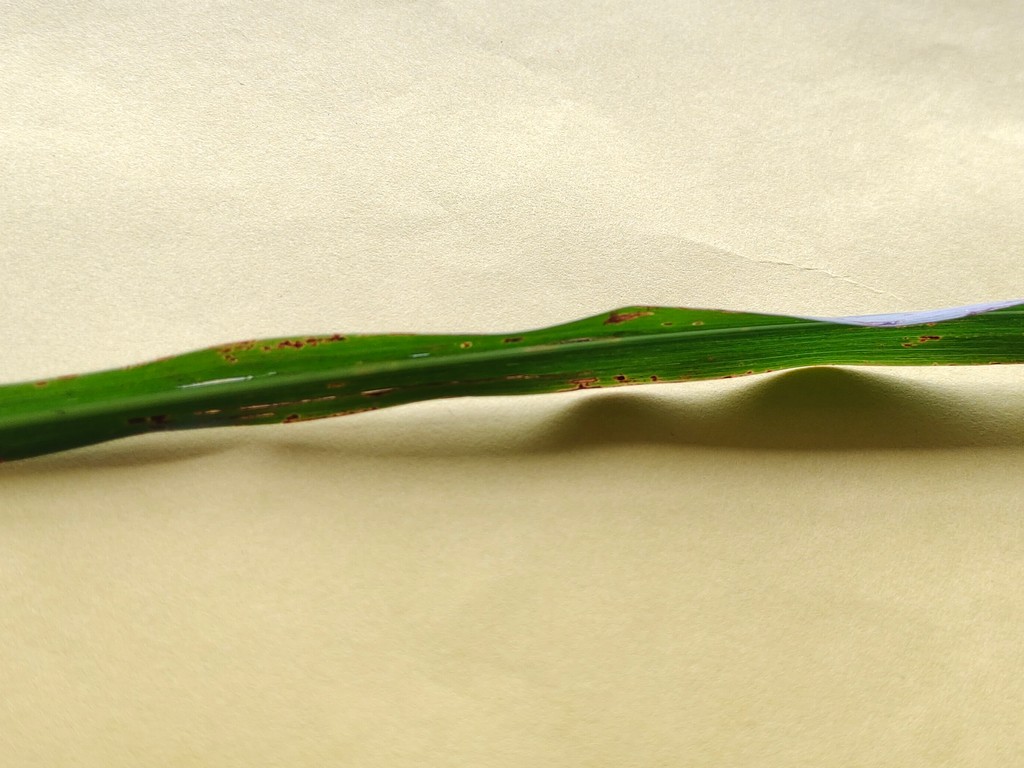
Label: Unhealthy